San Diego Pride

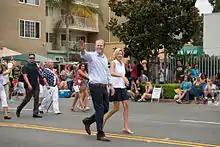

The organization describes its mission as "fostering pride, equality, and respect for all lesbian, gay, bisexual, and transgender communities locally, nationally, and globally" and its vision as "a world free of prejudice and bias".